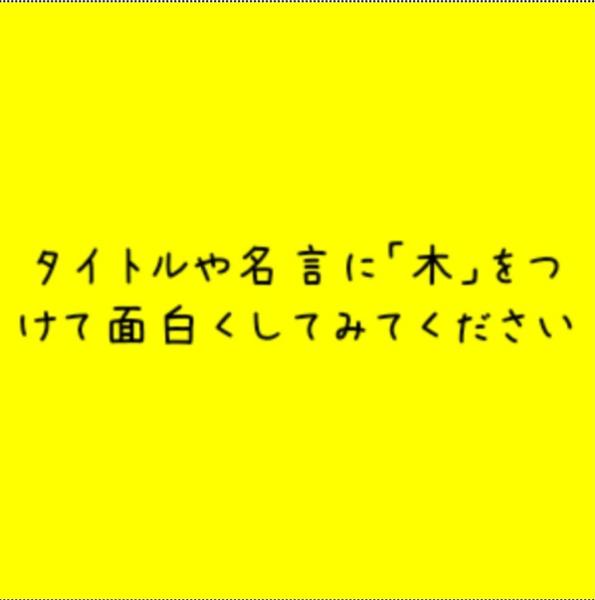
回答: 座頭柿